Qianzhuang

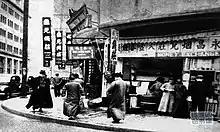
A small local "qianzhuang" in the treaty port of Shanghai.

During the Kuomintang (KMT) takeover of the Chinese government during the years 1926 and 1927, the Chinese money market crashed again, this crash severely affected the Hankou "qianzhuang", by the year 1927 only 5 "qianzhuang" remained in business in all of Hankou. However, within a single year the Hankou "qianzhuang" would experience a swift recovery, during this short time frame the number of "qianzhuang" operating in Hankou would return to 140.